Malvika Sharma

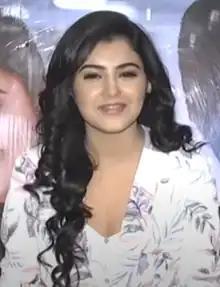
Malvika Sharma Photo

Malvika Sharma is an Indian actress and model who works in Telugu films. She is a qualified advocate. Sharma made her debut with "Nela Ticket" (2018) alongside Ravi Teja. Her next film was "Red" (2021).